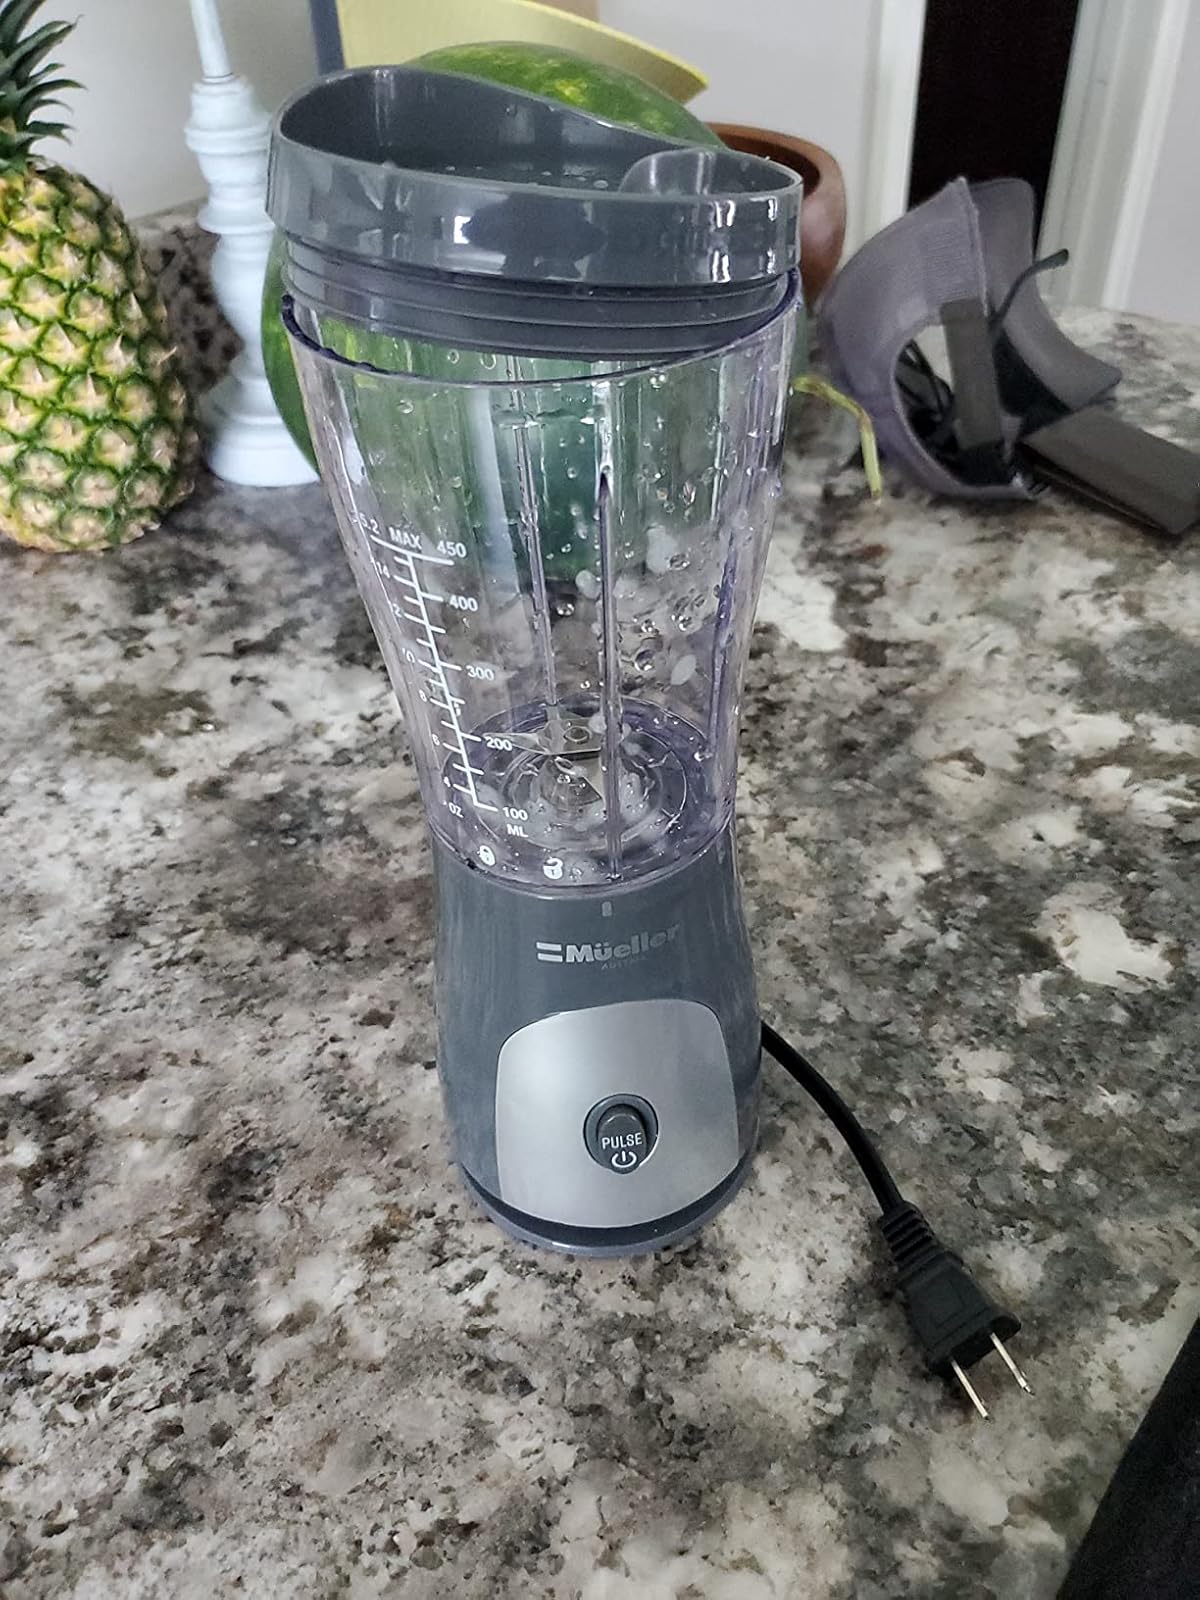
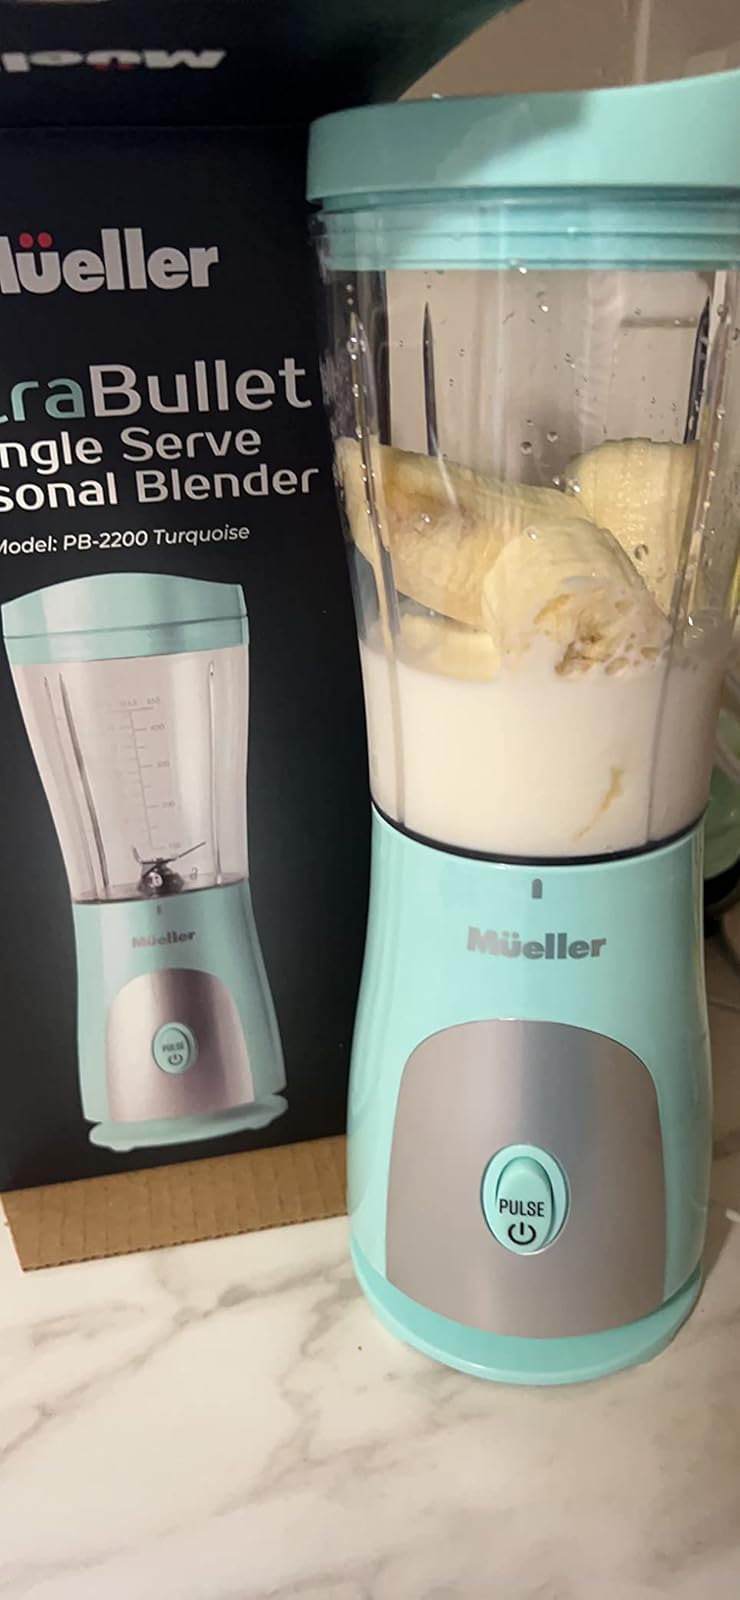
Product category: items_blender
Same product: no